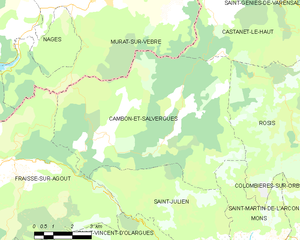
Carte de la commune française de code INSEE 34046 - Cambon-et-Salvergues
Cambon-et-Salvergues est une commune française située dans le département de l'Hérault, en région Occitanie. Située au cœur du parc naturel régional du Haut-Languedoc, la commune a la particularité d'avoir le point culminant du département de l'Hérault au sommet de l'Espinouse.